Vijaya College, Matale

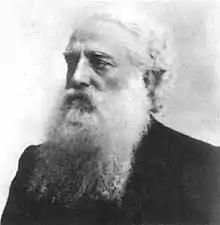
Colonel H.S. Olcott, founder of Vijaya College

Matale Vijaya College (Sinhala: විජය විද්‍යාලය), or (VCM) is a "Buddhist College" situated in Matale city center, A9 highway main road. It is the oldest Buddhist college in Matale District. Vijaya College was founded in 1886 by Henry Steel Olcott.